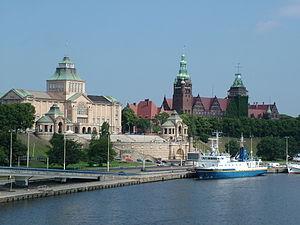
L’Oder est un fleuve d’Europe centrale d’une longueur totale de 854 km.